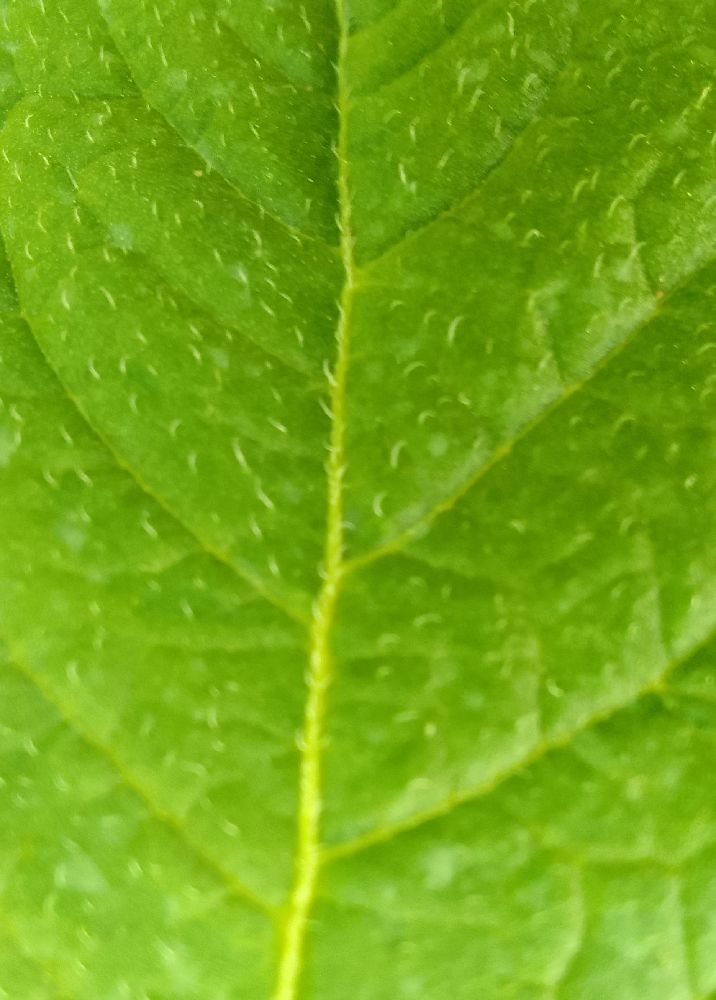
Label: Healthy